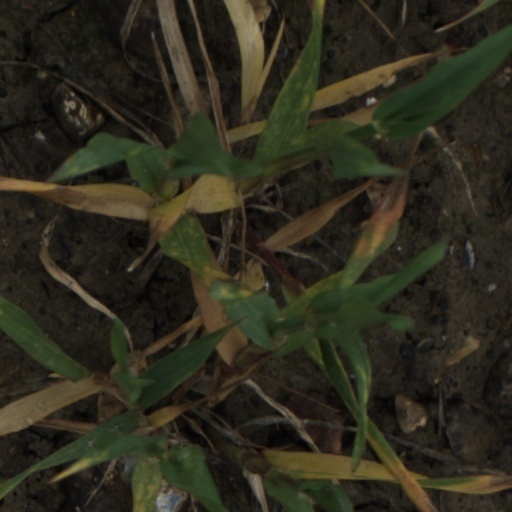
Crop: wheat